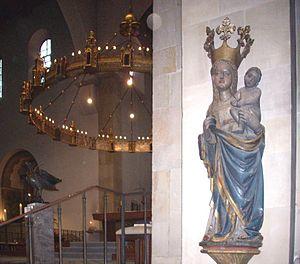
La cathédrale Sainte-Marie de l'Ascension de Hildesheim est la cathédrale du diocèse de Hildesheim. Sa première construction fut commencée en 872. Presque entièrement reconstruite dans les années 1950 dans son style roman d'origine, ses murs et son trésor sont désormais inscrits à la liste du patrimoine mondial de l’UNESCO.